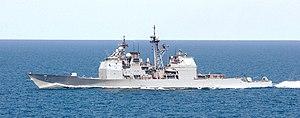
La Combined Task Force 151 ou CTF-151 ou Combined Task Force One Five One est une force opérationnelle navale basée sur une coalition multinationale opérationnelle, force créée en réponse aux attaques pirates autour de la Corne de l'Afrique.